Insurgency in Ogaden

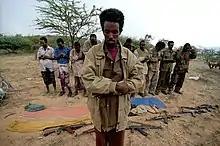
A group of ONLF rebels in 2006.

On December 23 2006, the ONLF reported attacking Ethiopian military column that was heading to Somalia, destroying several vehicles, inflicting casualties and driving the convoy back. At the start of 2007, the group publicly condemned the Ethiopian invasion of Somalia, stating that Meles Zenawi's invasion of Somalia demonstrated that his government had a clear agenda aimed at undermining the Somali sovereignty. ONLF forces started escalating their attacks on Ethiopian military forces during early 2007 in reaction to the invasion of Somalia. The collapse of the Islamic Courts Union government was viewed as a significant blow to the ONLF's ambitions for independence.